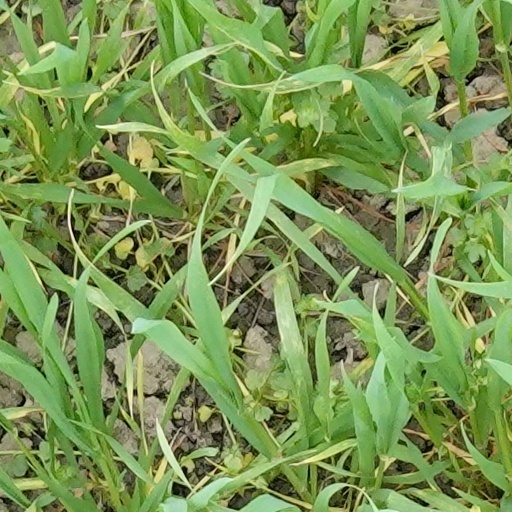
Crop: wheat